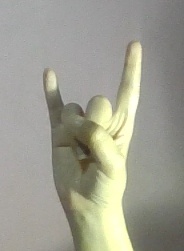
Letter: la